TLC (group)

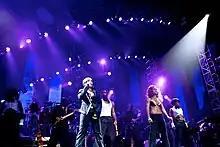
Watkins and Thomas performing at Justin Timberlake's October 2009 benefit concert

On August 20, 2007, a new greatest hits album was released in the UK called "". The album fared better than previous compilation "Now & Forever: The Hits", peaking at number 57 on the UK Albums Chart. Watkins and Thomas made a special appearance at the BET Awards on June 24, 2008. They, along with the original members of En Vogue and SWV, performed in Alicia Keys's tribute to girl groups. TLC performed a 13-song set in Japan during the 2009 Springroove music festival on April 4. They also performed their set to the 10,000 audience members at the "Justin Timberlake and Friends" benefit concert, held on October 17, 2009, at the Mandalay Bay Events Center in the Las Vegas Valley, U.S. TLC later performed on the season finale of "American Idol", which aired on May 25, 2011. On May 21, 2023, they performed again on the show for the first time in 11 years, singing a medley of their hits, including "No Scrubs", "Creep", and "Waterfalls", with contestant Lucy Love.